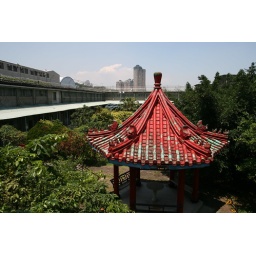
A pagoda with a red tile roof stands in the courtyard of the Jingmei Detention Centre.